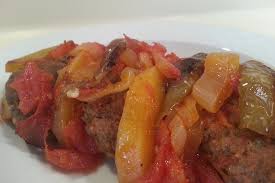
Yemek: izmir_kofte